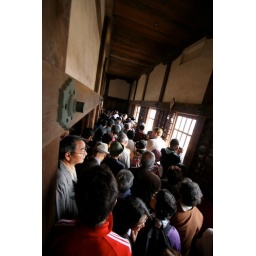
top floor of the himeji castle where you can walk around like cattle